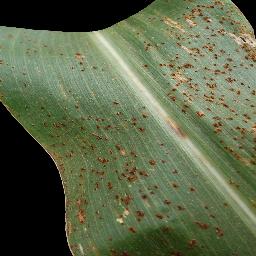
Label: Corn___Common_rust